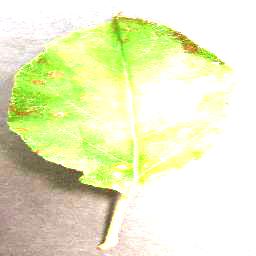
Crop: apple
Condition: cedar_rust